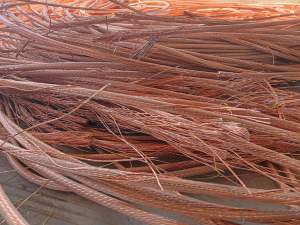
Label: trash